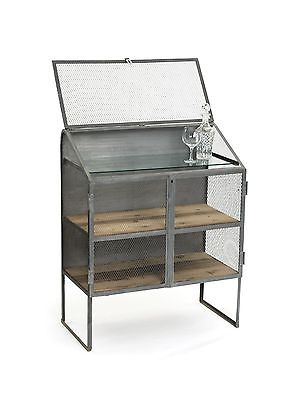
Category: cabinet